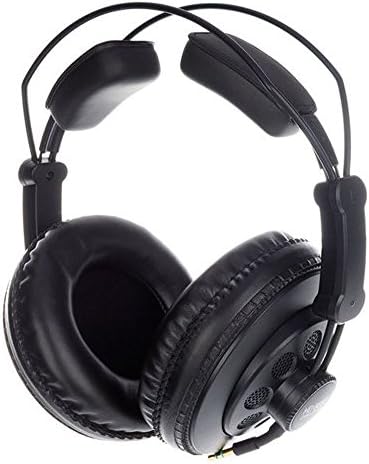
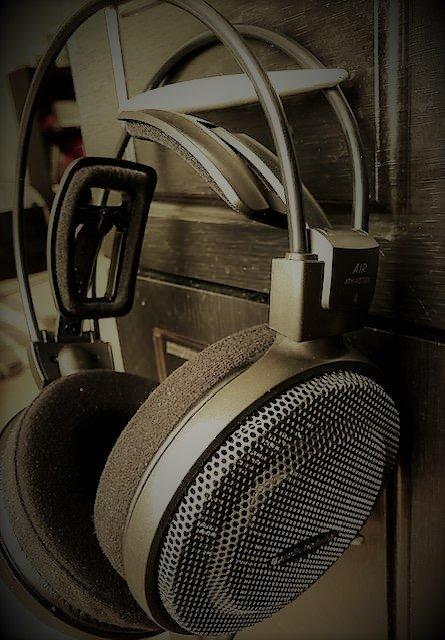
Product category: headphones
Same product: no